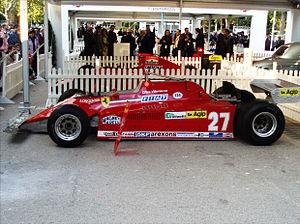
La Ferrari 126 CK est la monoplace de Formule 1 engagée par la Scuderia Ferrari dans le cadre du championnat du monde 1981. Gilles Villeneuve et Didier Pironi, venu de Ligier, en sont les pilotes.